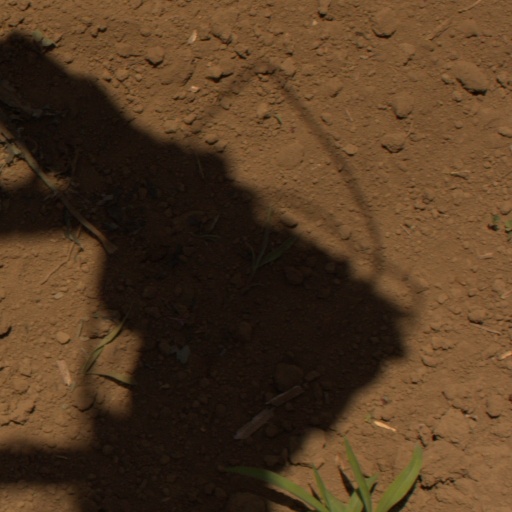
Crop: Jerusalem artichoke